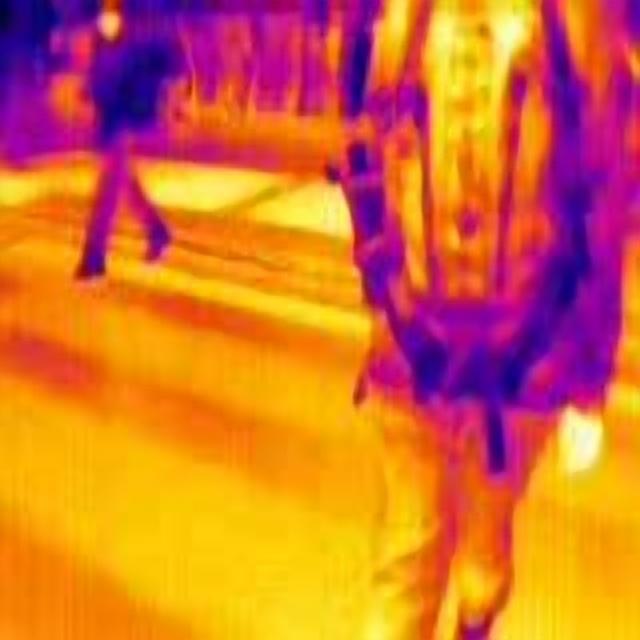
Detected objects:
label: person
label: person